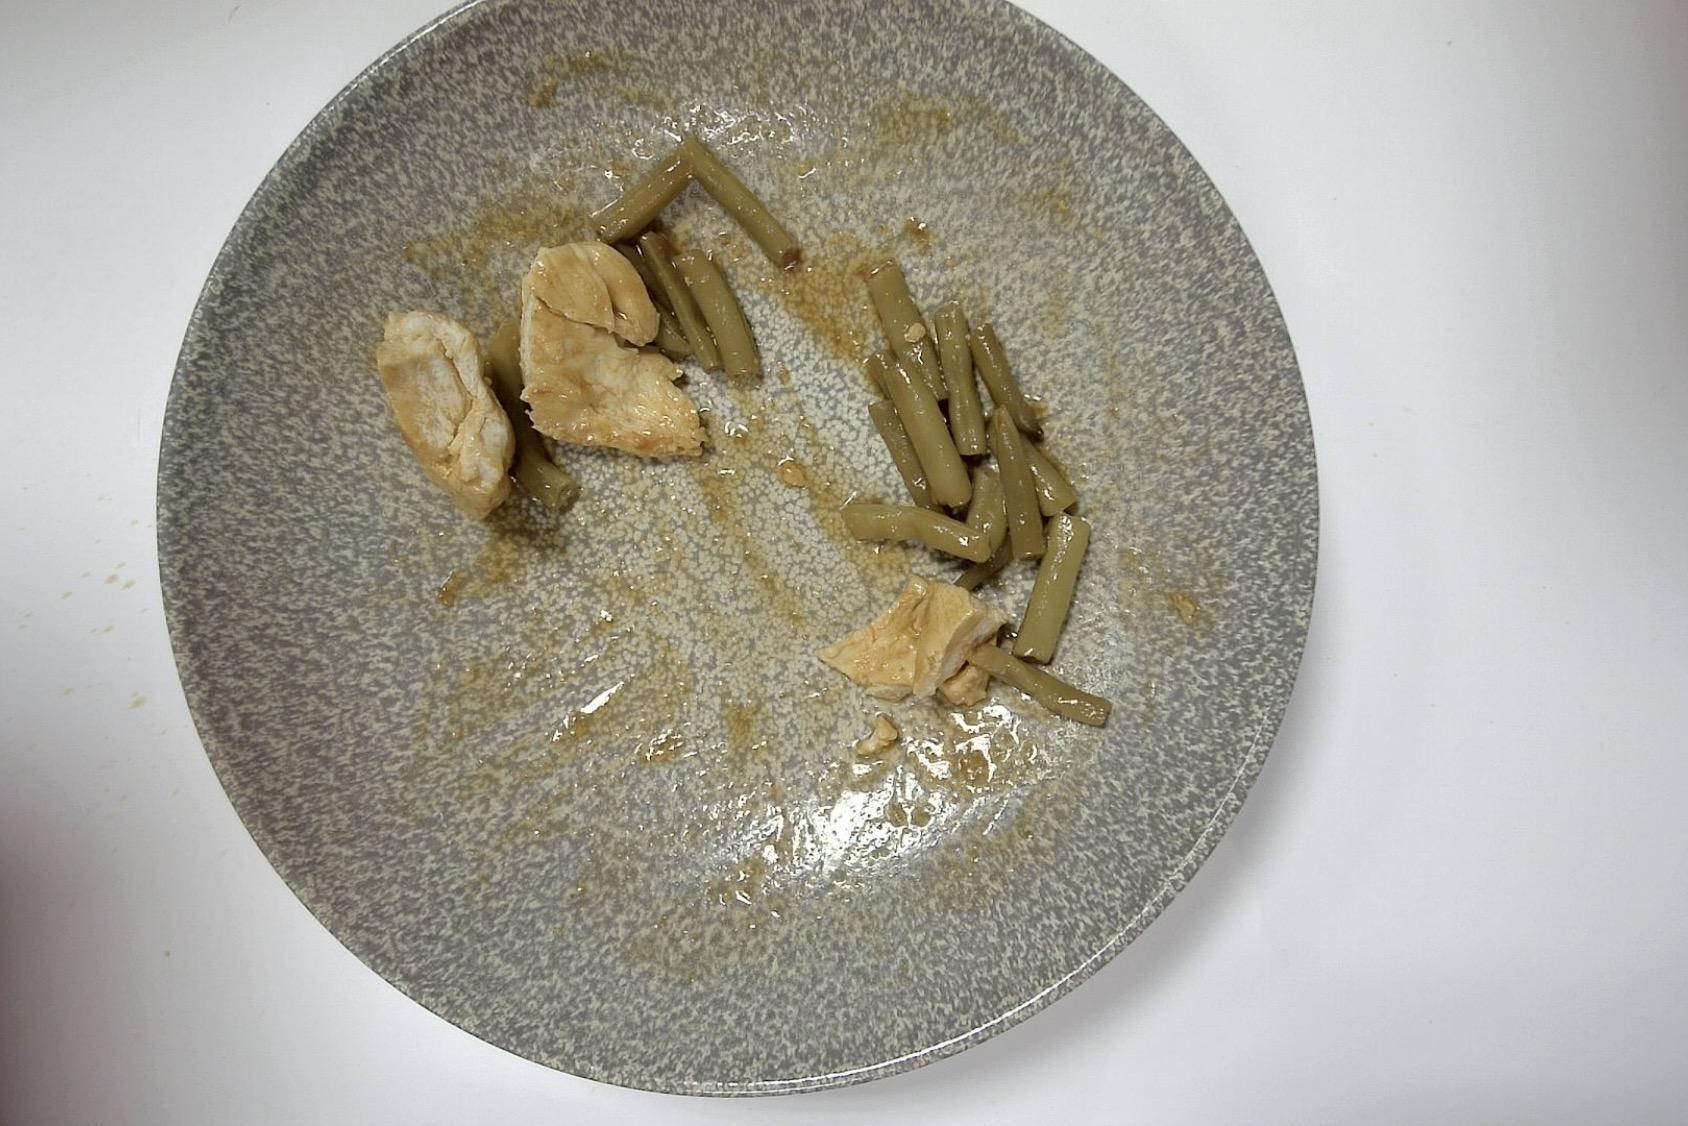
Dish: Hähnchen mit Grüne Bohnen , Kartoffelpüree und Bratenjus
Portion size: Normale Portion
Ingredients: mashed-potatoes, green-beans, gravy, chicken
Weight as served: 341 g
Energy as served: 326,76 kcal (1.374,62 kJ)
Fat: 10,687 g (saturated: 1,527 g)
Carbohydrates: 26,301 g (sugar: 6,208 g)
Protein: 28,33 g
Salt: 4,007 g
Weight after return: 271 g
Energy after return: 259,683 kcal